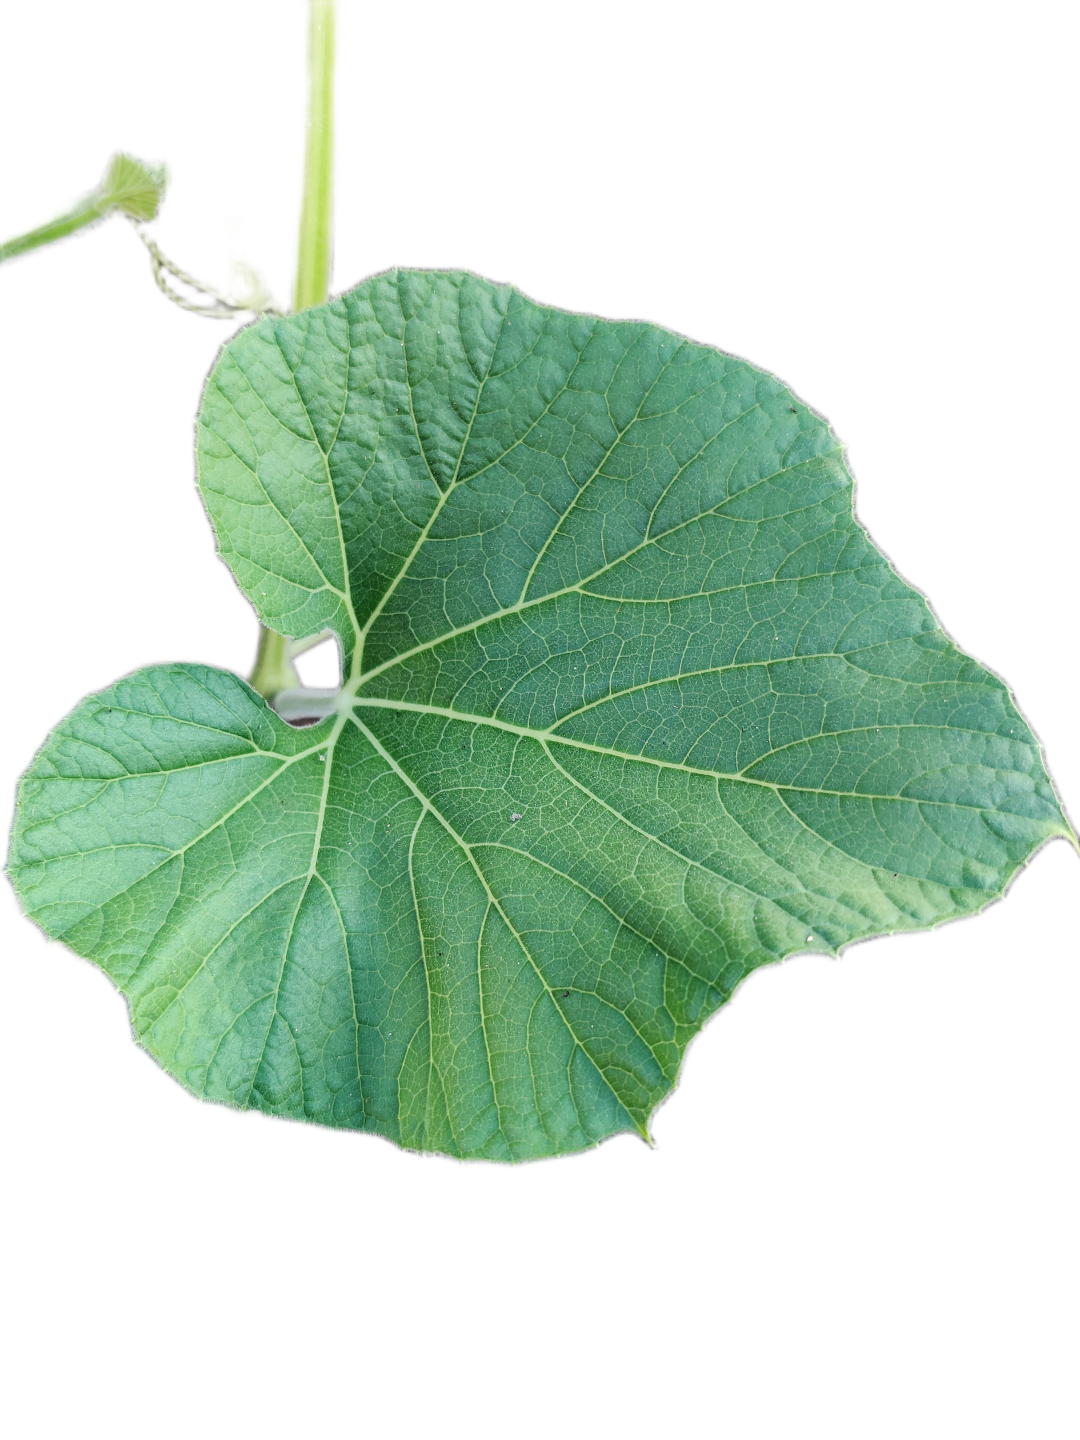
Crop: Bottle Gourd
Label: Healthy